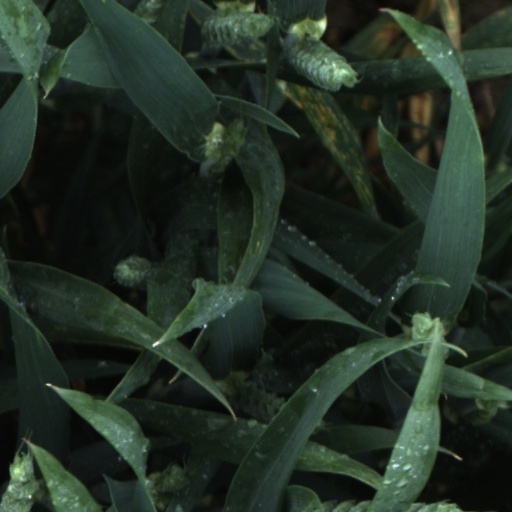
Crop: wheat